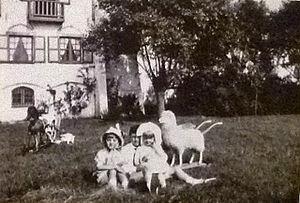
Fritz de Brouckère est un peintre belge né en 1879 et mort en 1928. Il fait partie du courant impressionniste belge, courant proche du luminisme.